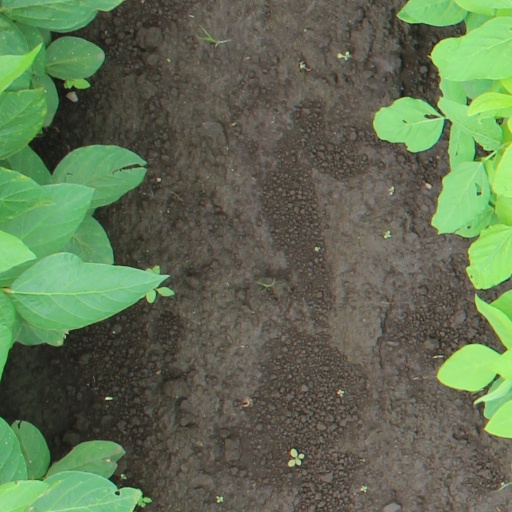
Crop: soybean